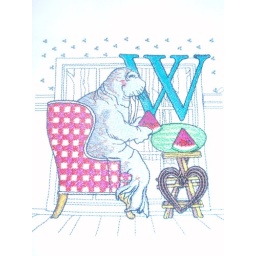
A walrus in a wing chair eats watermelon in front of a window.